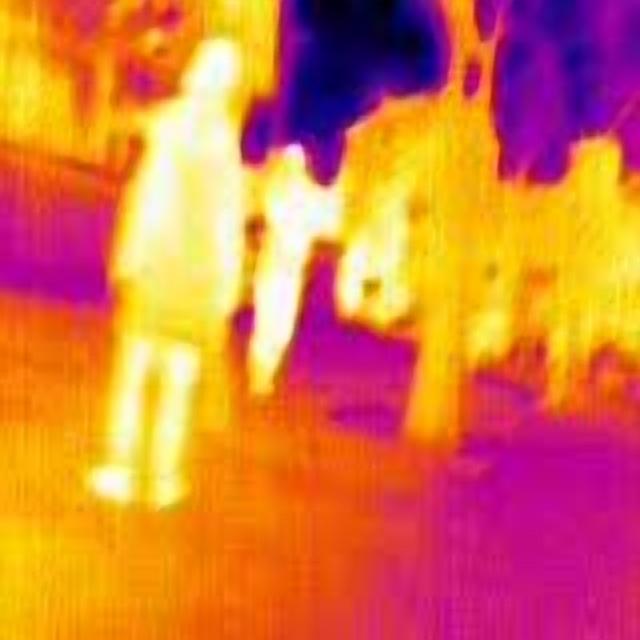
Detected objects:
label: person
label: person